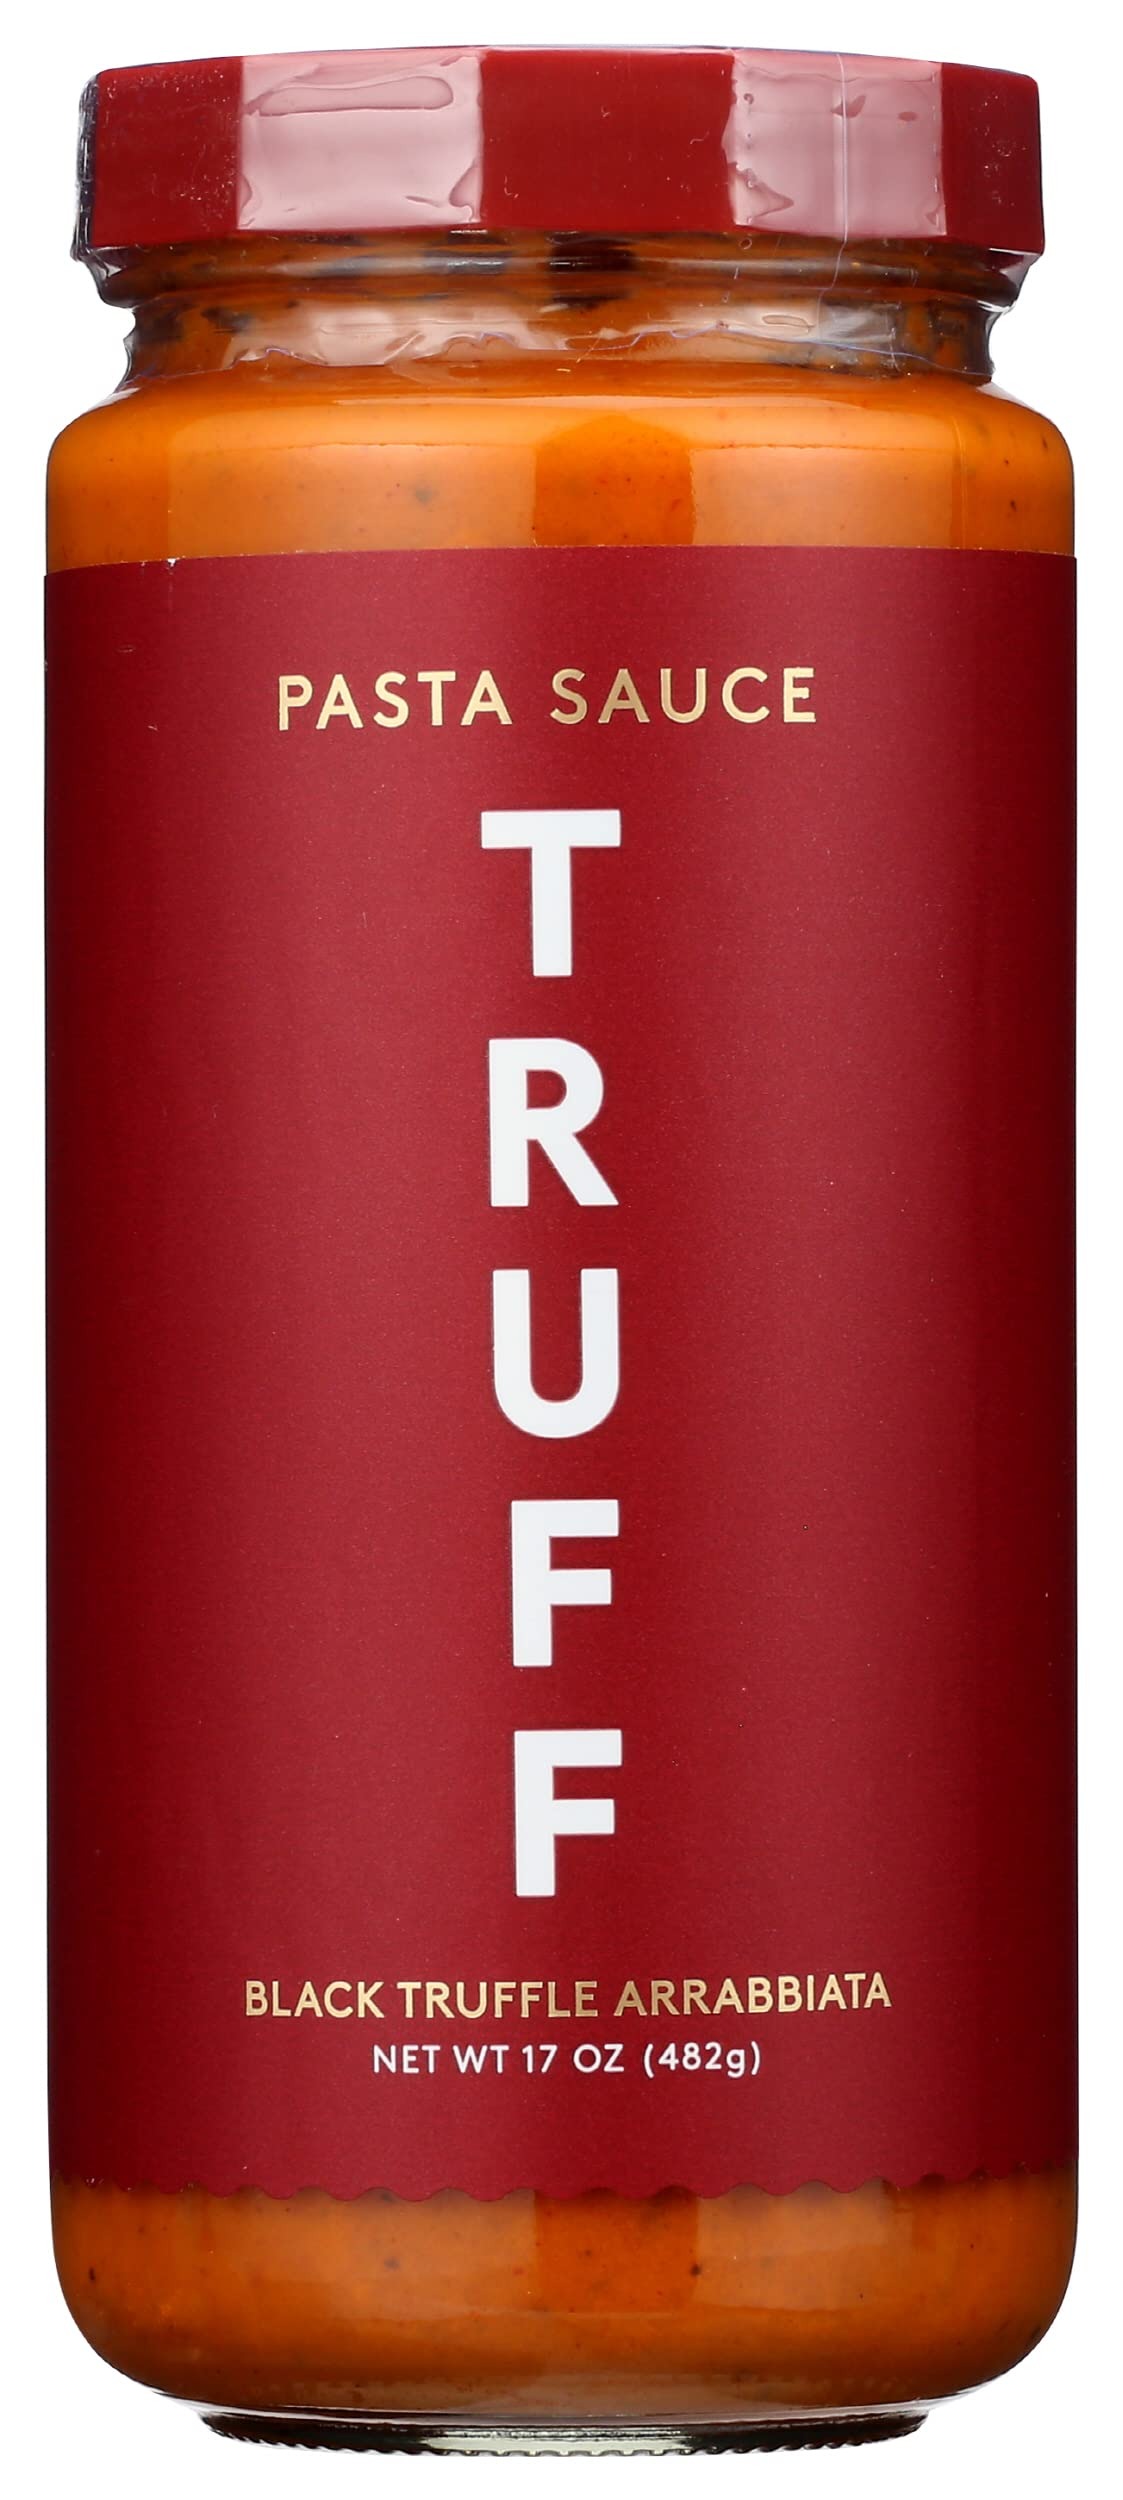
Item Name: Truff Black Truffle Infused Spicy Marinara Sauce, Non GMO, 18 Ounces (Pack Of 6)
Bullet Point: Truff Black Truffle Infused Spicy Marinara Sauce, Non GMO, 18 Ounces (Pack Of 6)
Value: 108.0
Unit: Ounce

Price: 29.94